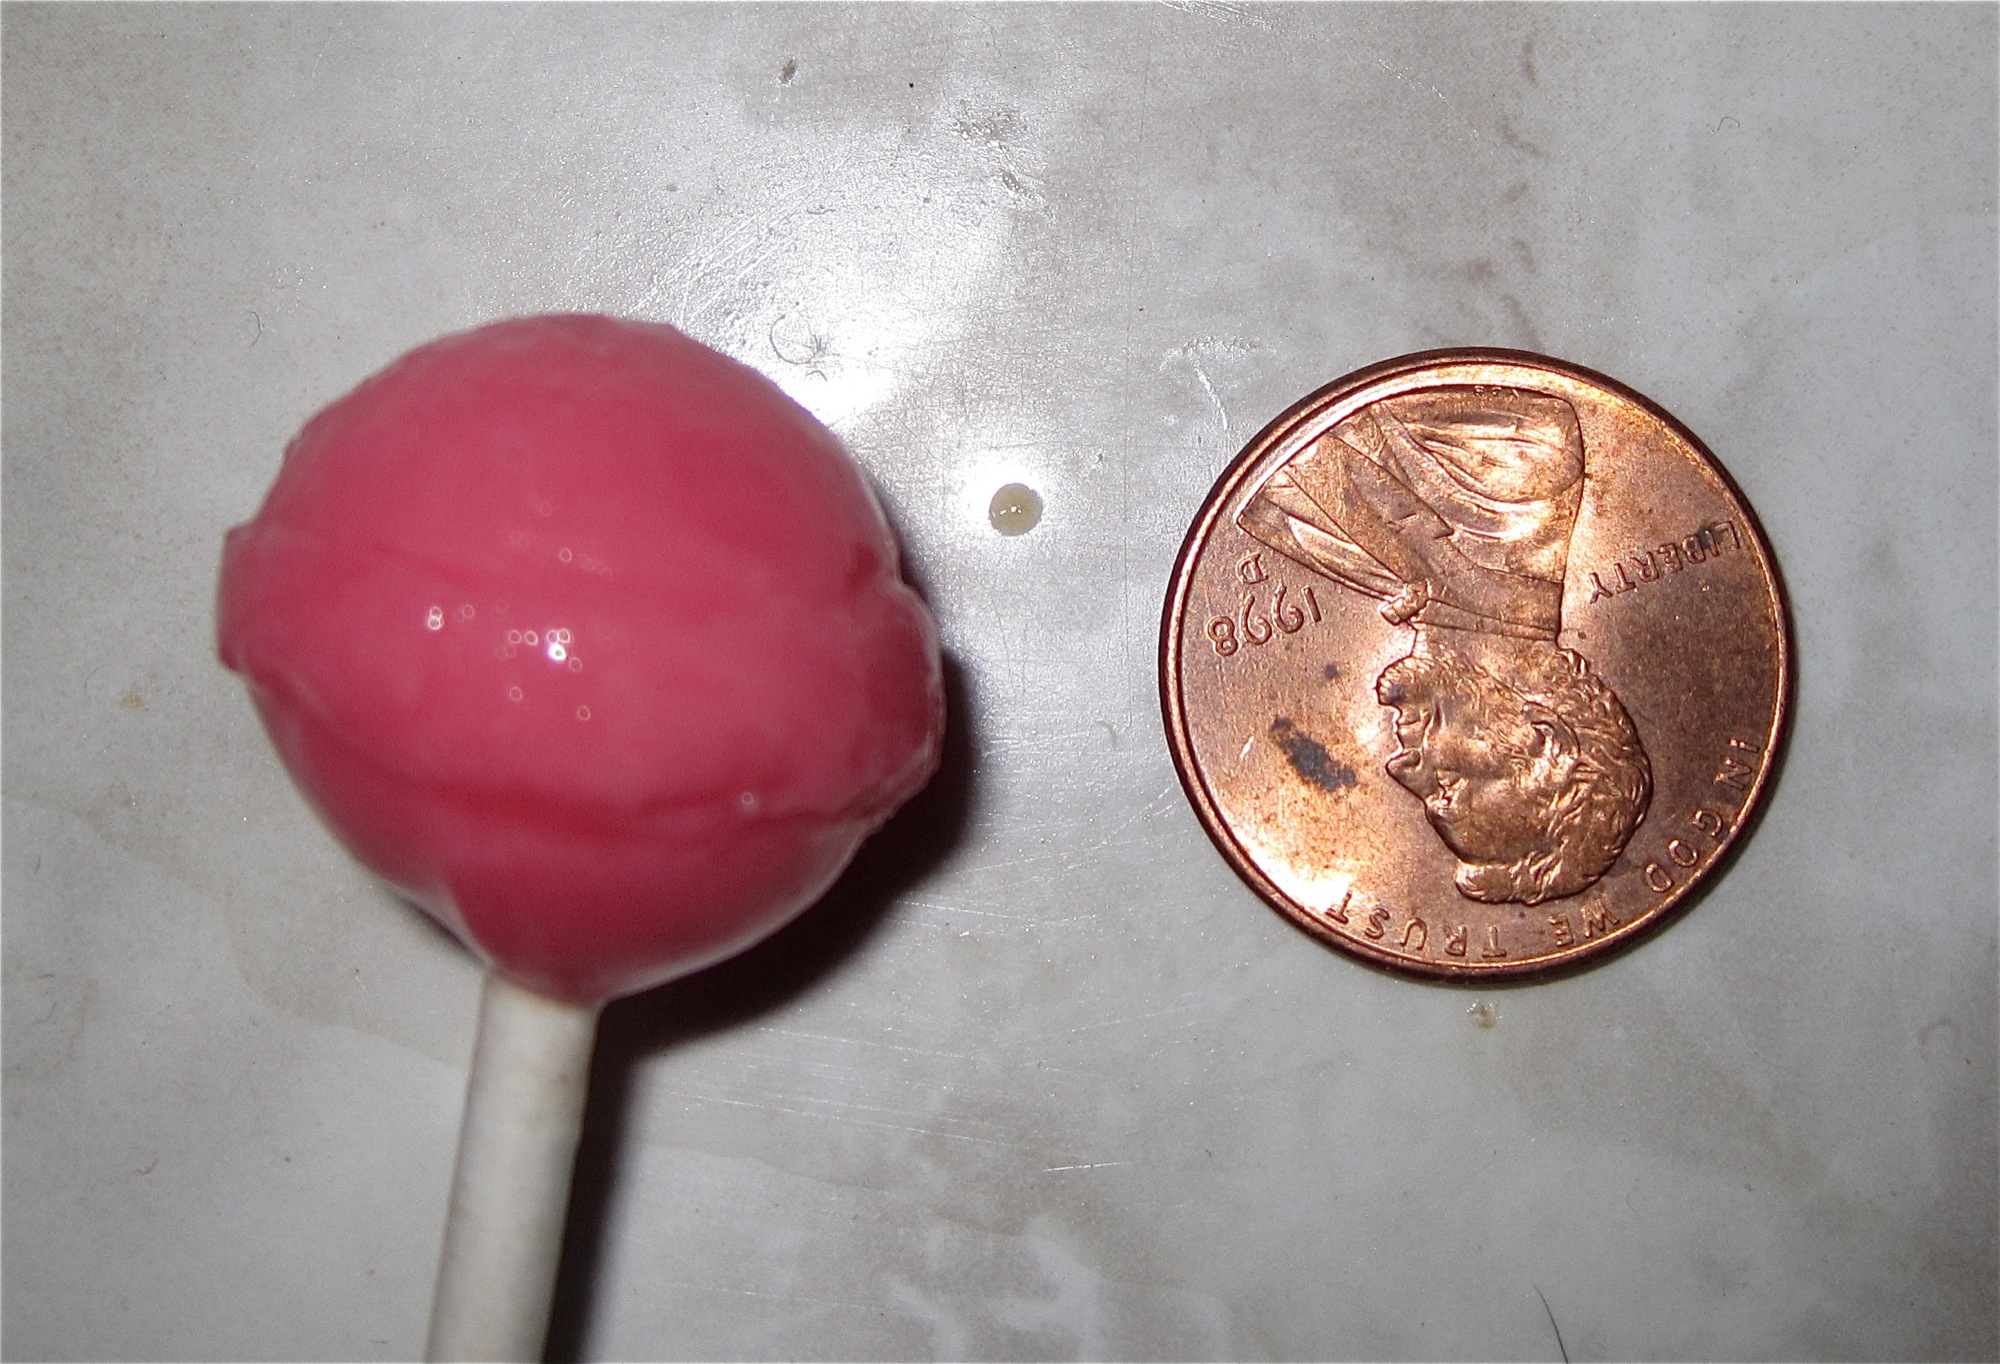
food, red, organ, plpconnectu